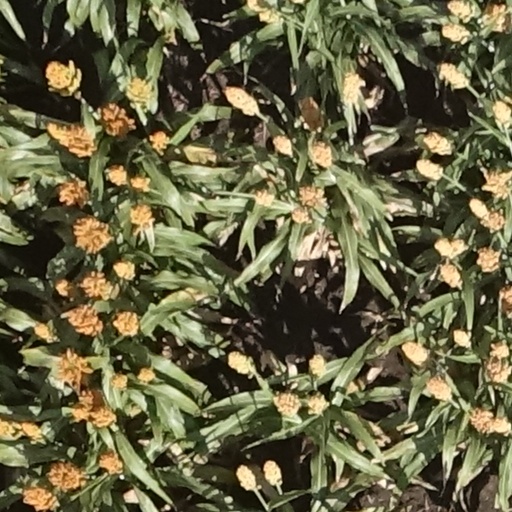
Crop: sorghum